Clara Chipman Newton

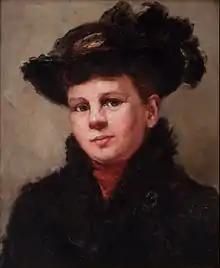
Clara Chipman Newton as painted by Mary Louise McLaughlin

Clara Chipman Newton (October 26, 1848 – December 8, 1936) was an American artist best known as a painter of porcelain and china.